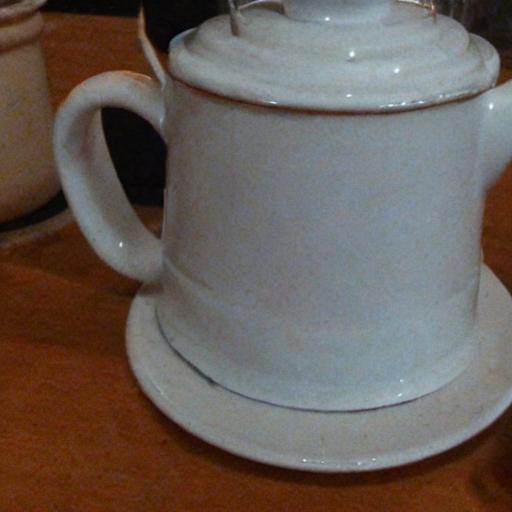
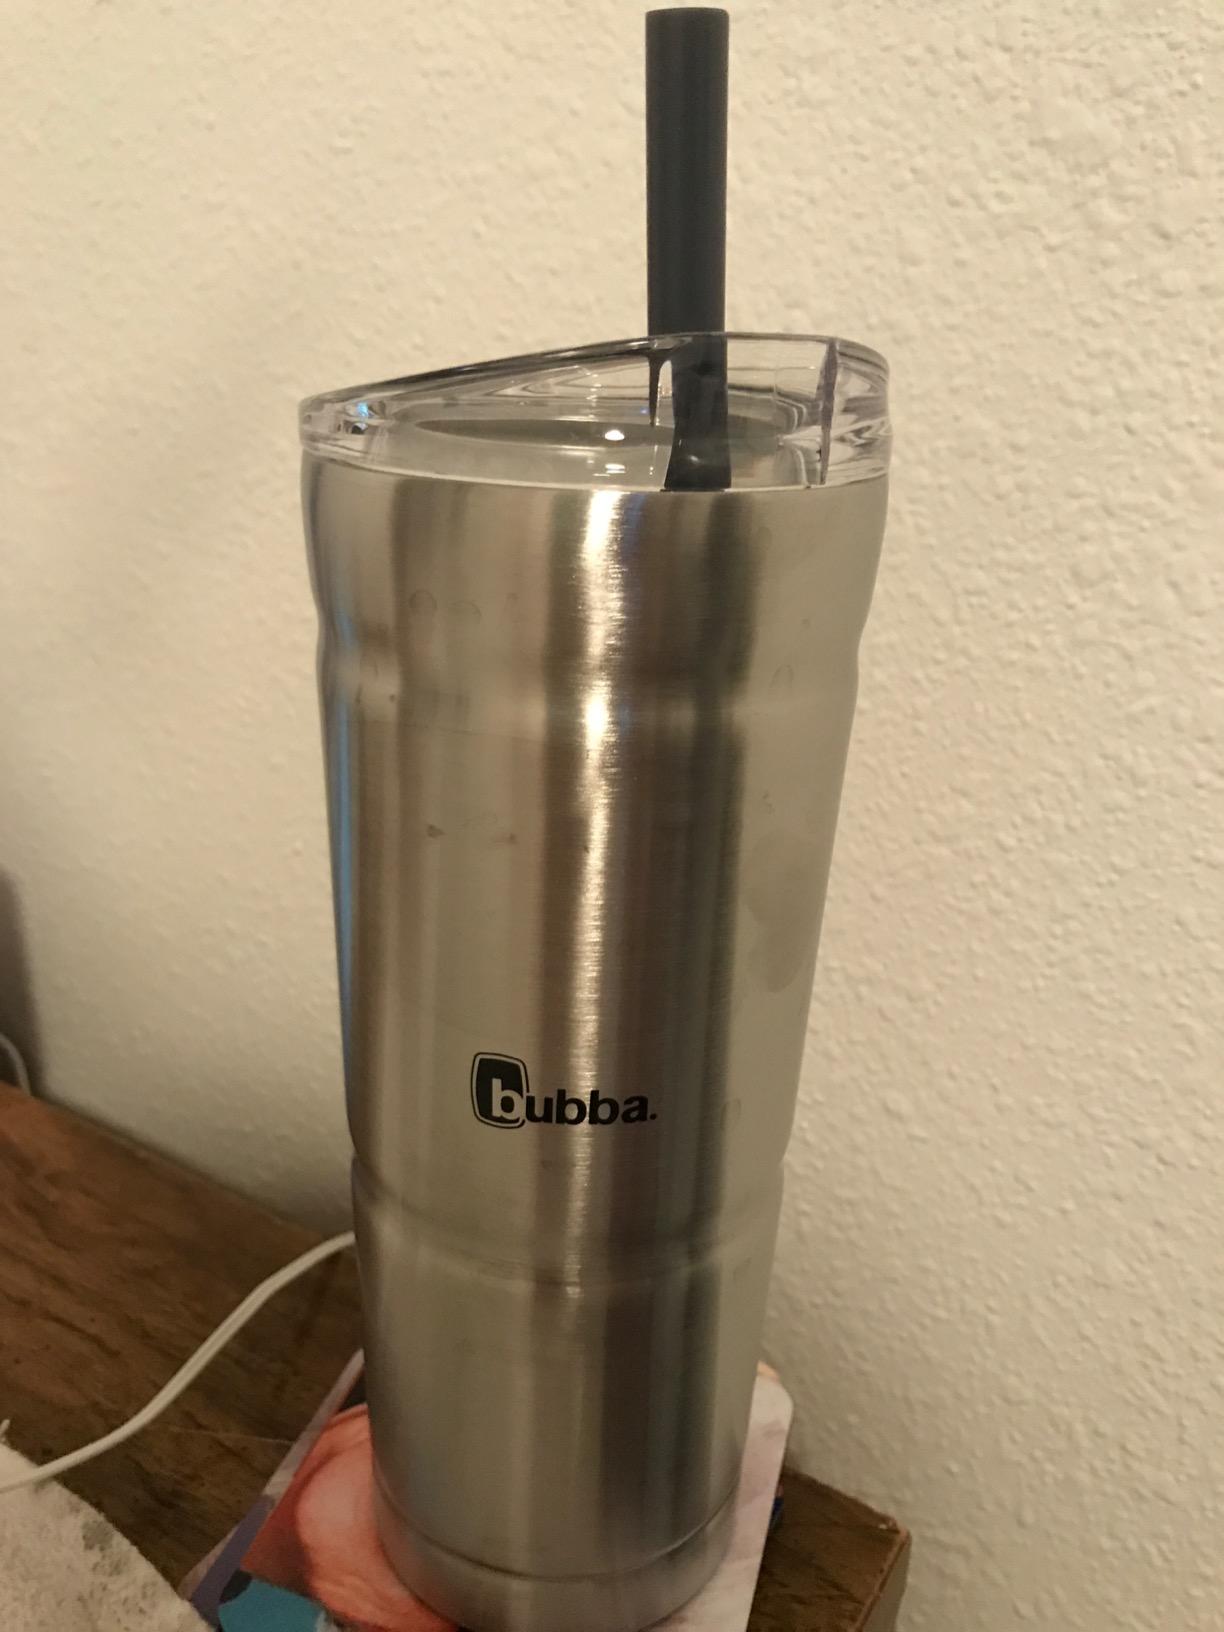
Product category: items_tea
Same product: no